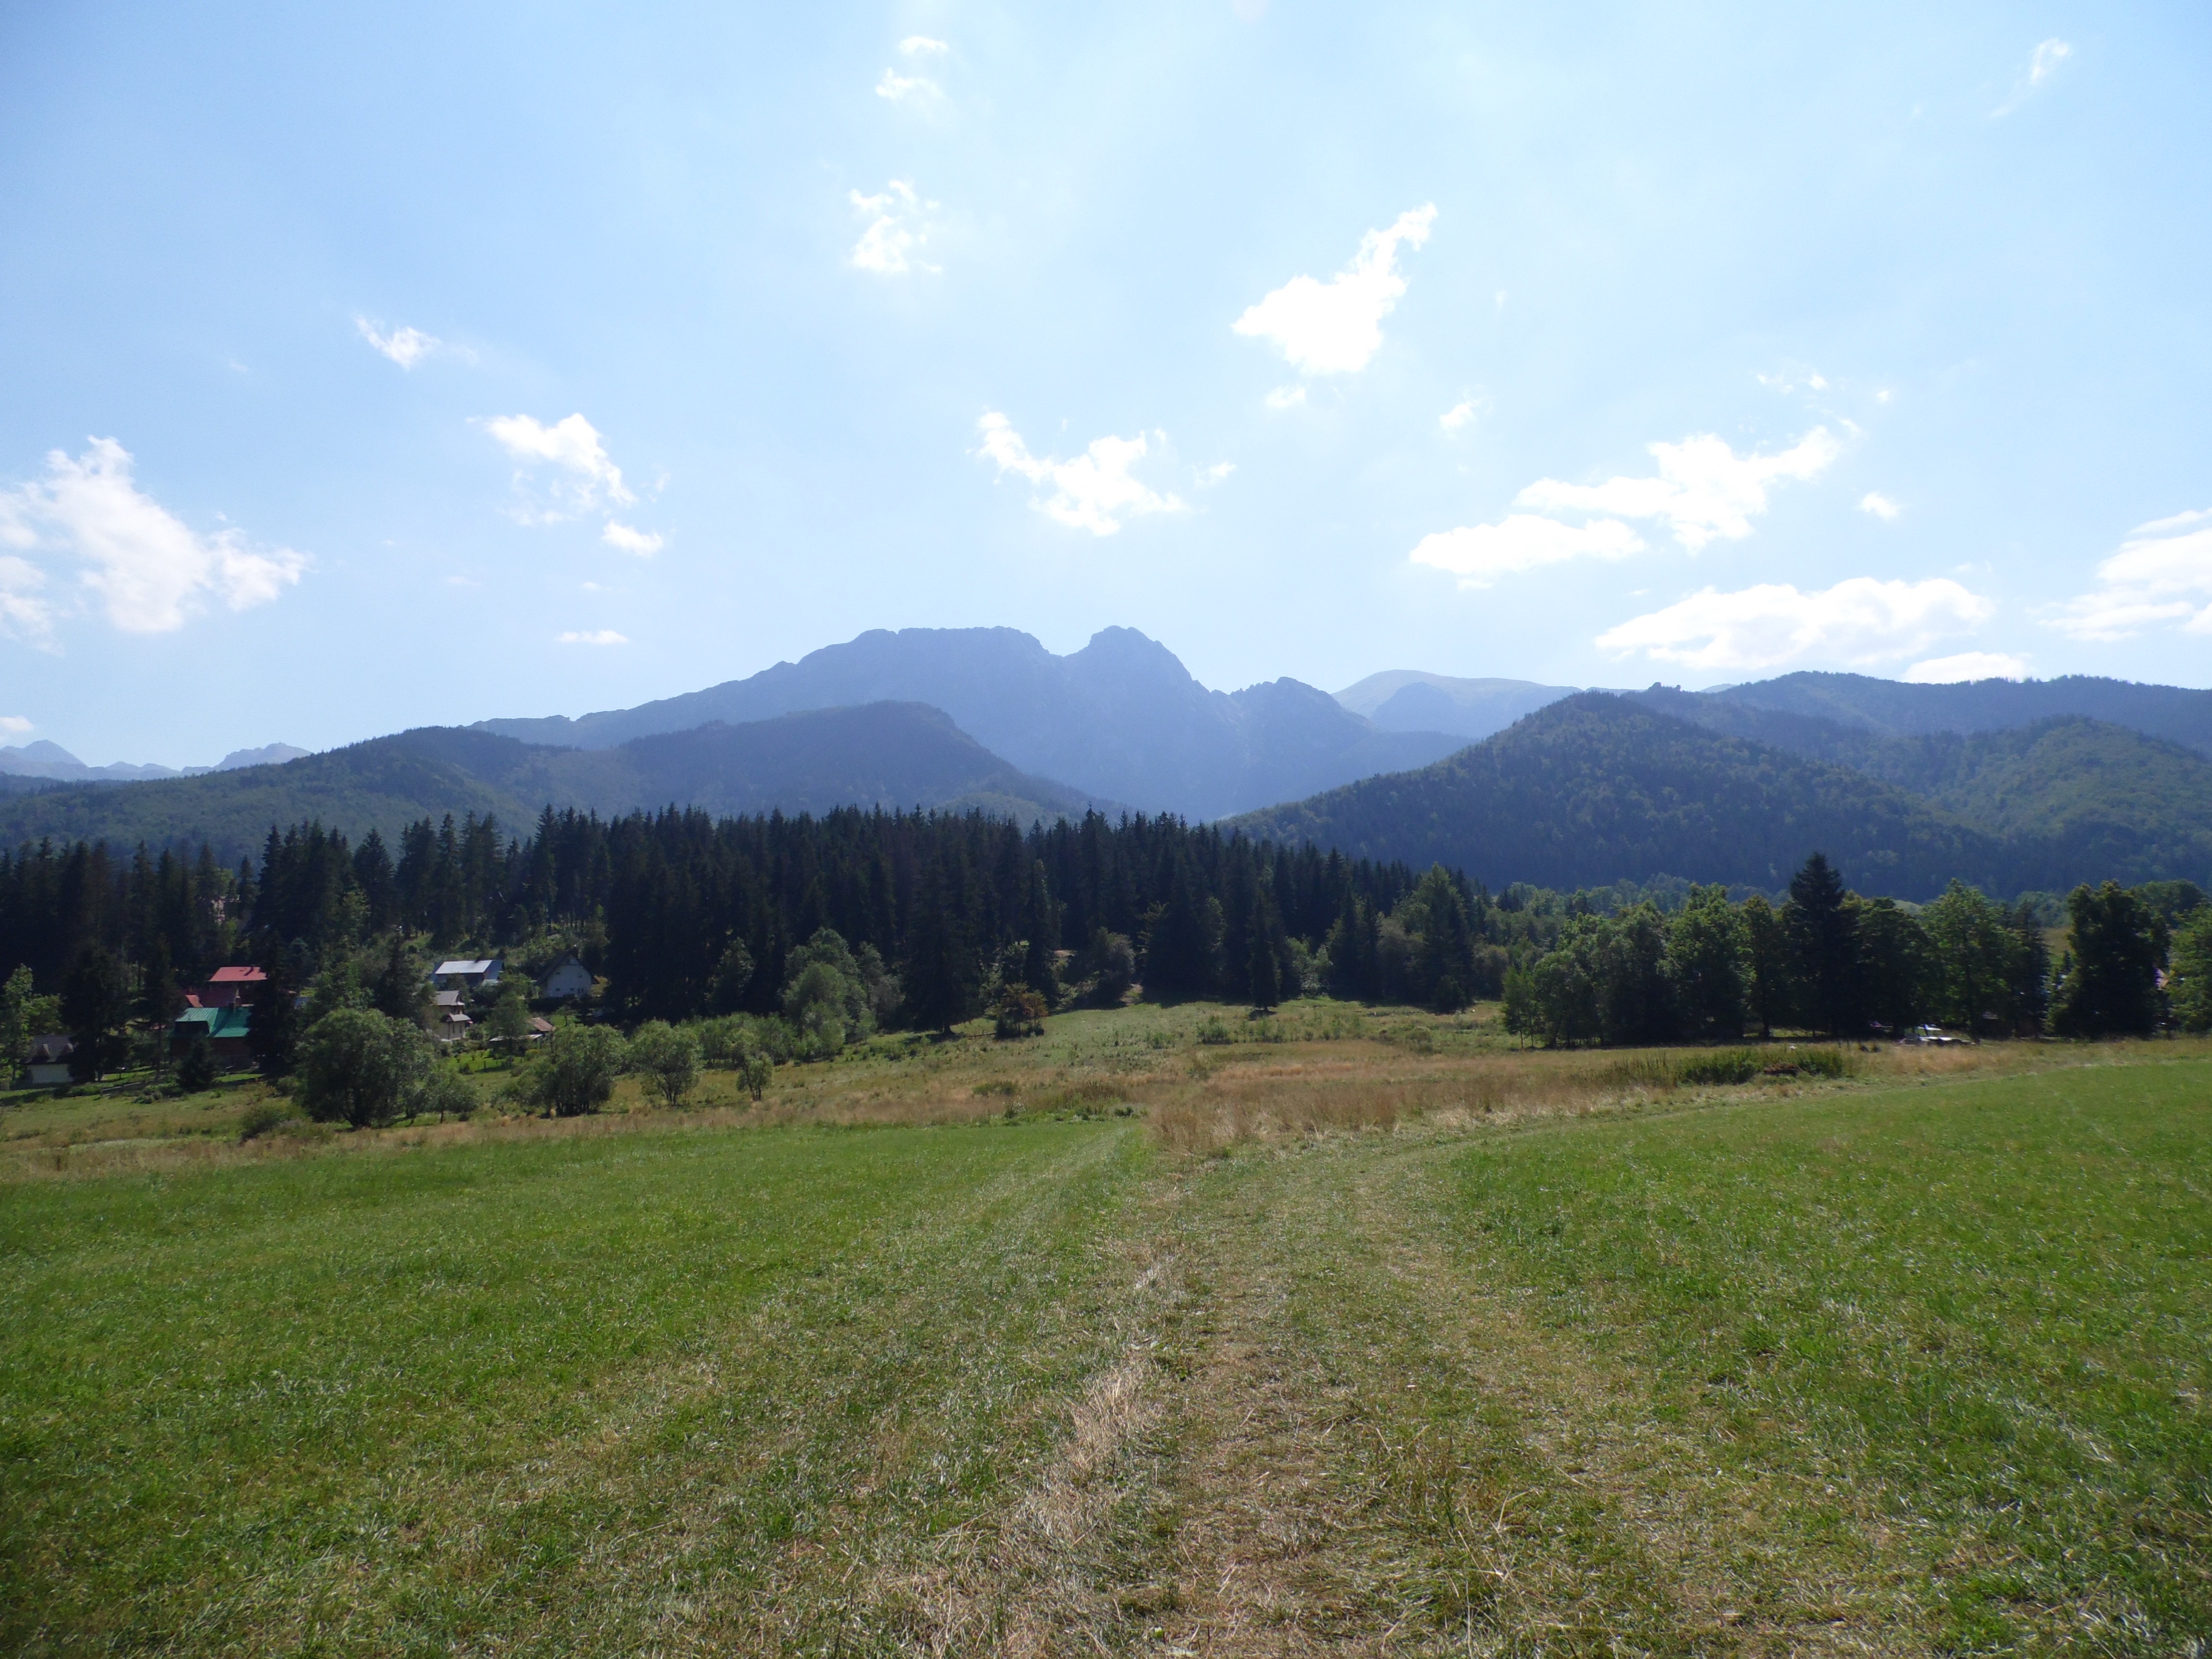
landscape, tree, nature, forest, mountain, sky, field, meadow, prairie, hill, view, valley, mountain range, summer, green, pasture, blue, highland, ridge, plain, trees, mountains, grassland, landscapes, plateau, way, fell, top, loch, ecosystem, rural area, polyana, geographical feature, mountainous landforms, land lot